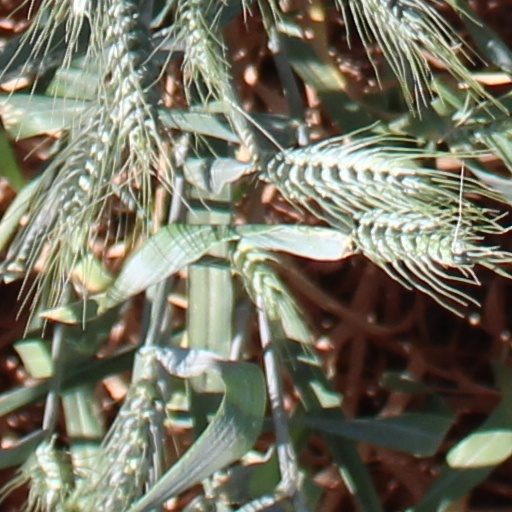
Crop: wheat